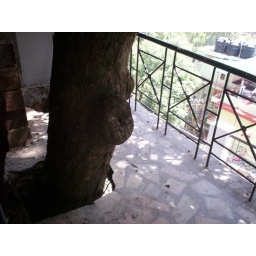
balcony in hotel silver rock